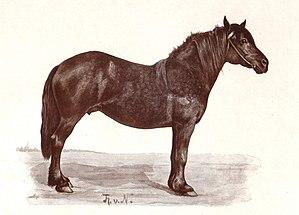
Le Noriker est une race de chevaux de trait autrichiens. Élevé en Autriche et en Allemagne, où il présente différentes variantes, il fait partie des plus anciennes races d'Europe de chevaux de trait. Ses origines remontent aux romains qui ont développé l'élevage d'une race lourde dans la province de Noricum. L'élevage se poursuit dans la région, notamment aux XVIᵉ siècle avec l'apport de sang andalou et napolitain. Les derniers croisements sont réalisés au XIXᵉ siècle, car en 1903, avec la création du stud-book, la race se ferme à tout élément extérieur. Après la Seconde Guerre mondiale, la race survit un temps à la motorisation et à l'industrialisation car beaucoup plus abordable et efficace dans les régions montagneuses, mais décline après 1968 au point de frôler l'extinction. Depuis la race s'est relancée et est l'une des plus importantes de chevaux de trait en Europe.